Caravanserai

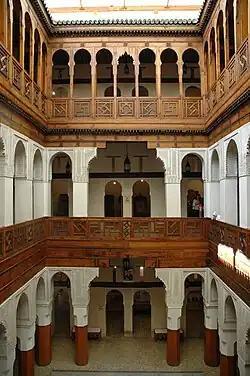
Funduq al-Najjarin in Fes, Morocco

The term "funduq" (sometimes spelled "foundouk" or "fondouk" from the French transliteration) is frequently used for historic inns around the Maghreb, particularly those in the cities.